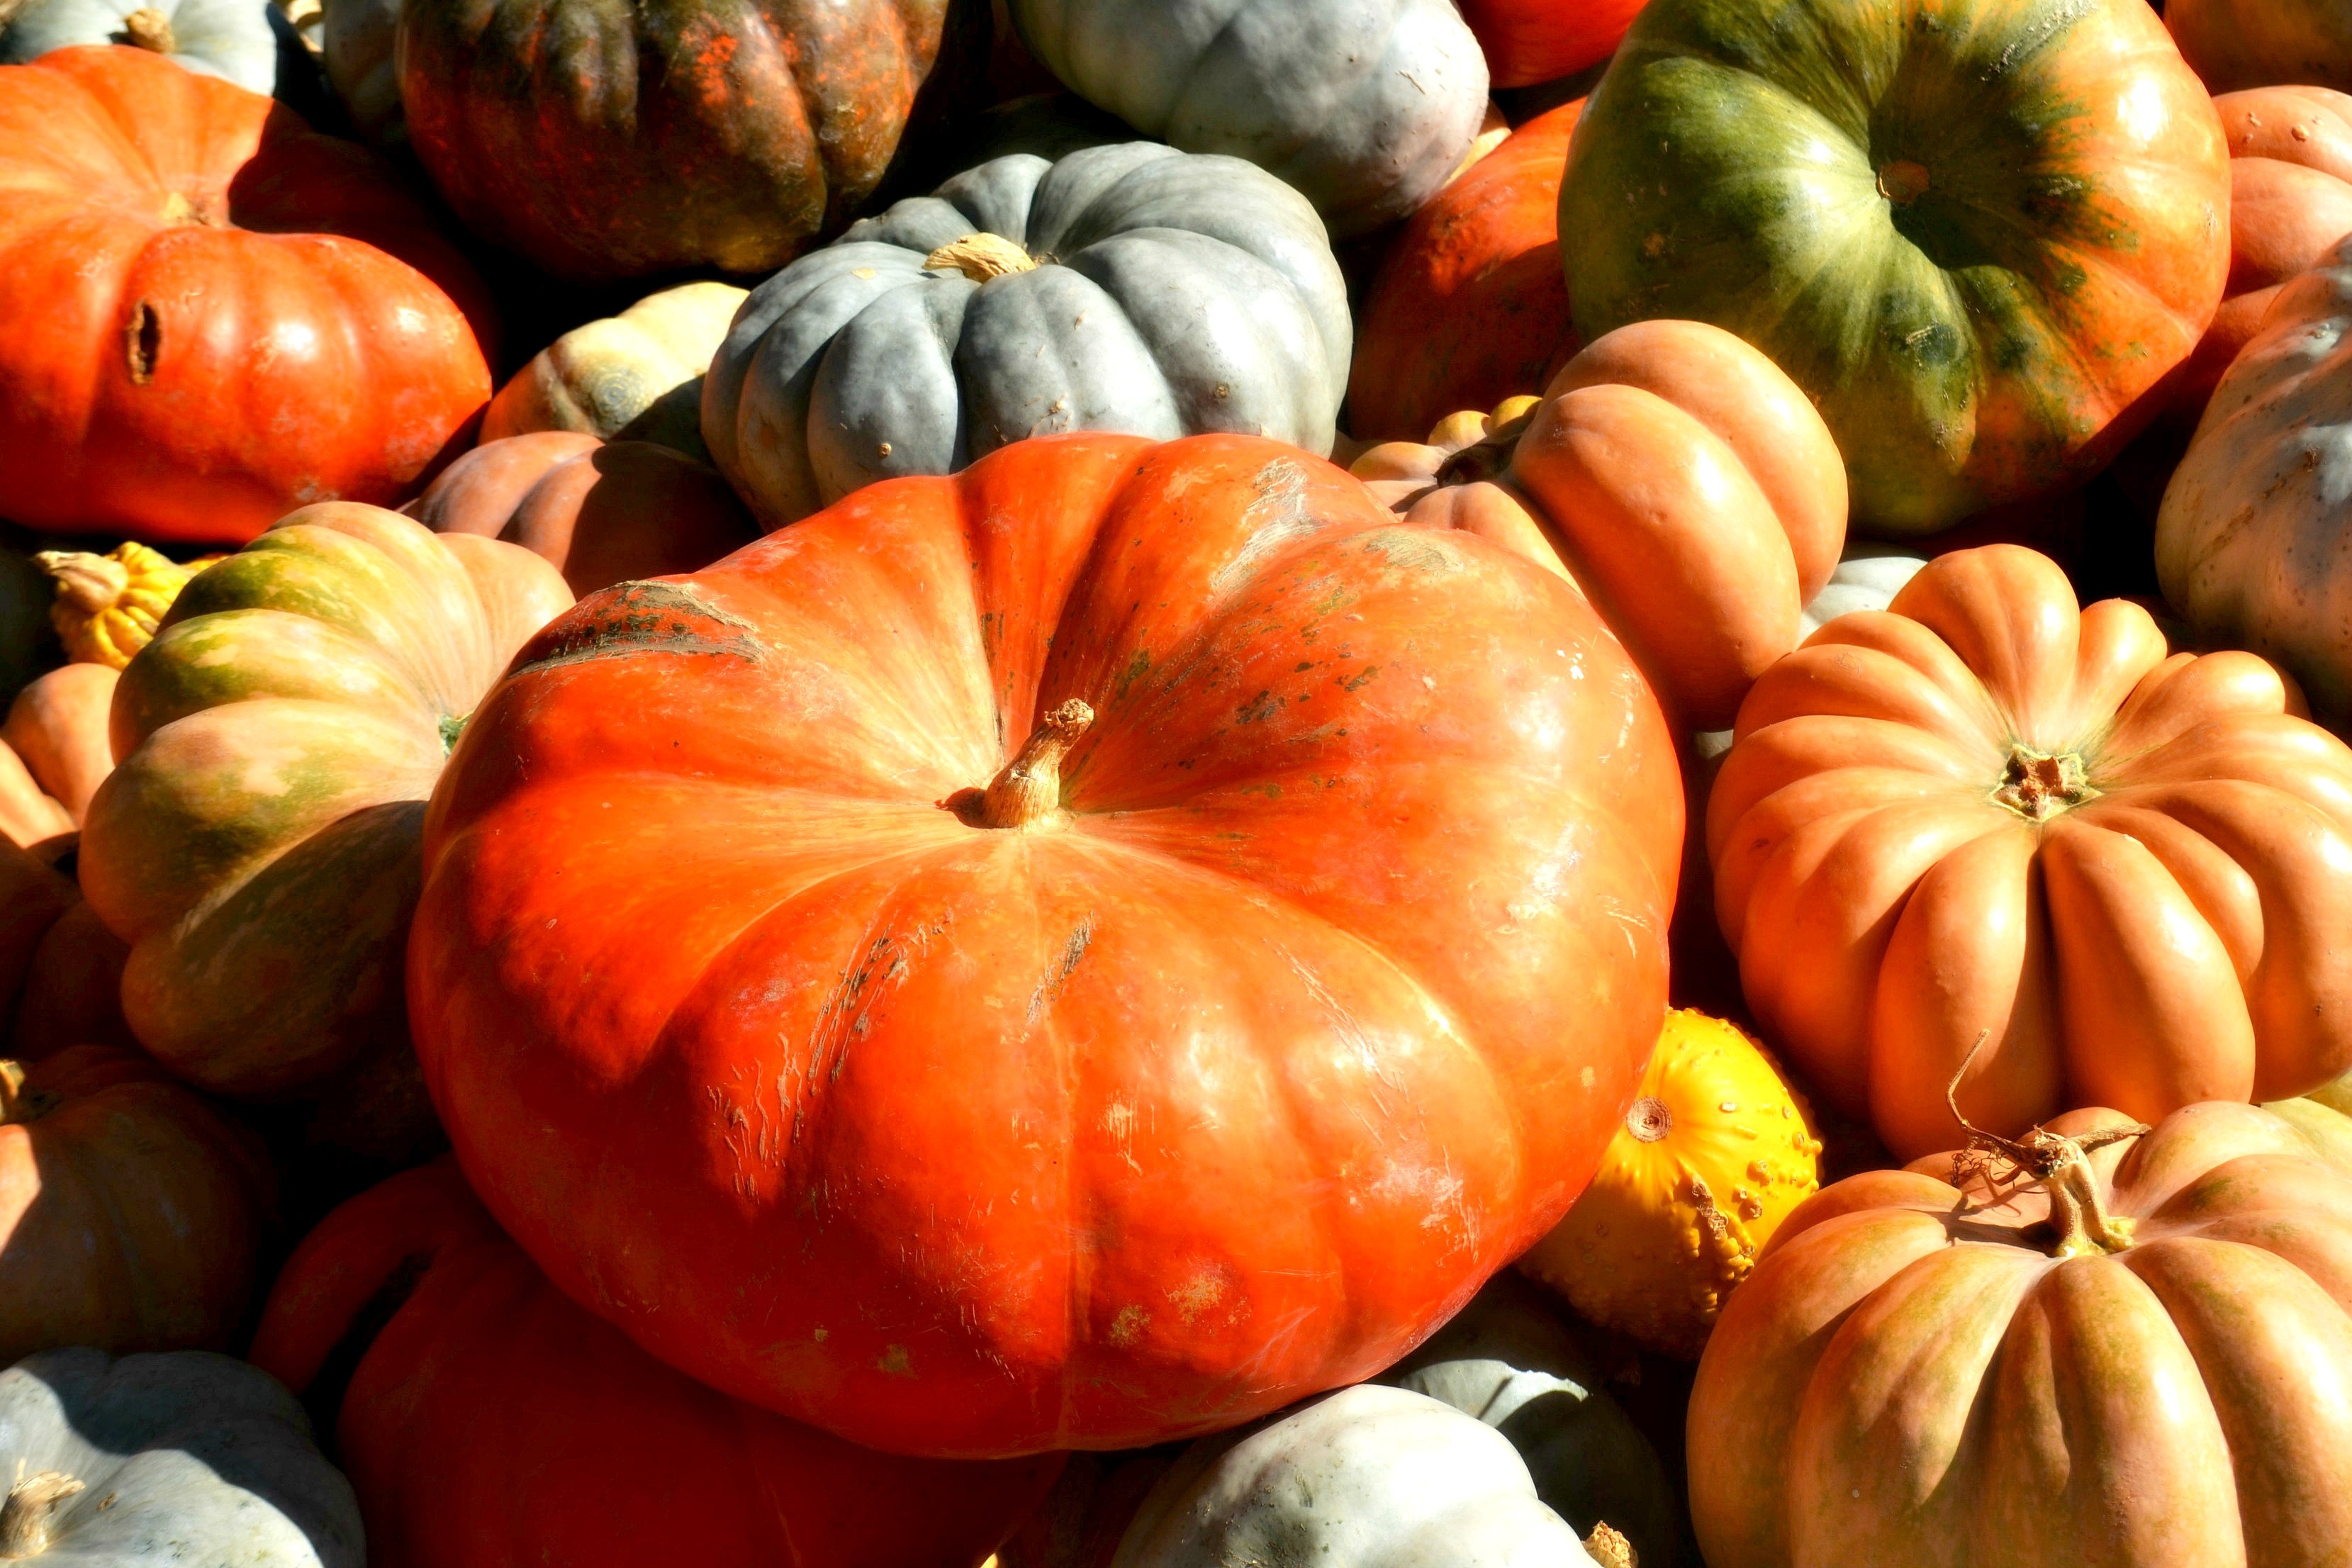
farm, fall, rustic, celebration, ripe, orange, meal, food, green, produce, vegetable, autumn, pumpkin, halloween, holiday, colorful, yellow, delicious, season, squash, gourd, thanksgiving, seasonal, calabaza, carving, november, october, pumpkins, cucurbita, winter squash